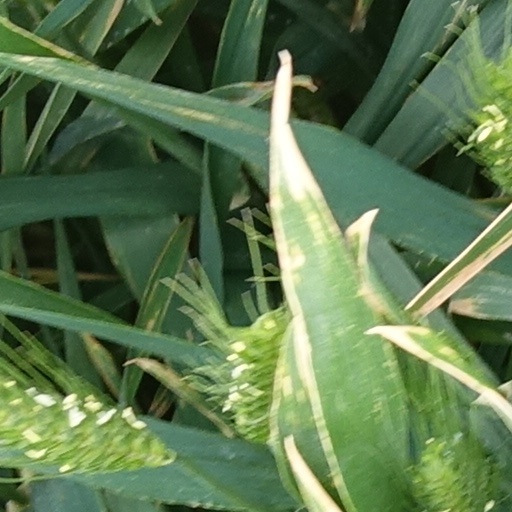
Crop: wheat